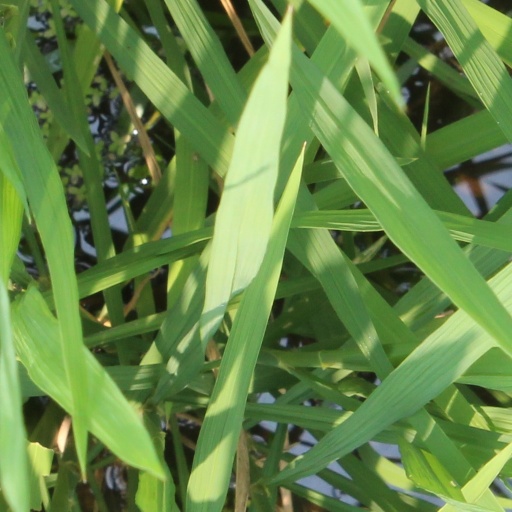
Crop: rice